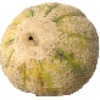
Label: cantaloupe